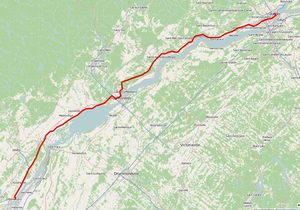
Carte montrant le parcours du Chemin du Roy de Repentigny vers Quebec. En réalité, un parcours suivant la Route 138, qui suit de près le parcours du Chemin du Roy.
Le Chemin du Roy est la première route construite en Nouvelle-France reliant plusieurs municipalités.